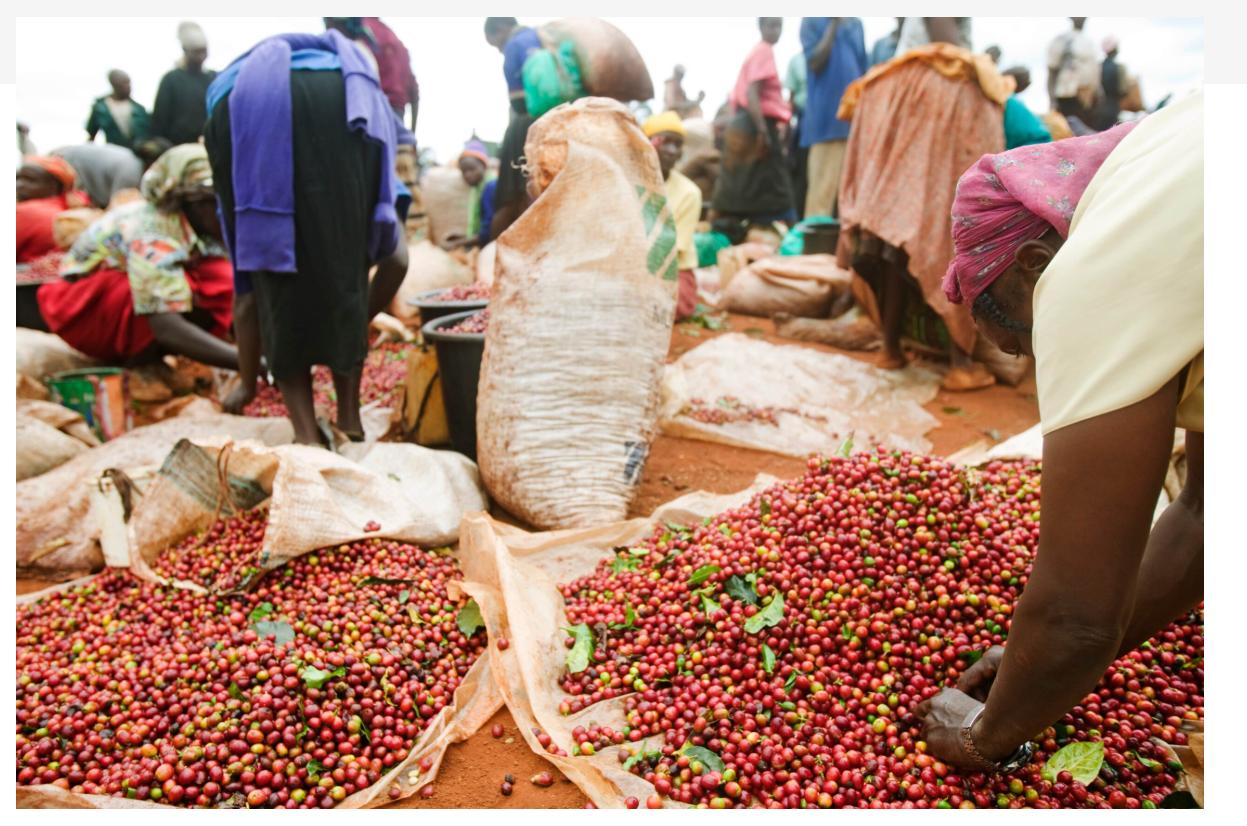
Kundi kubwa la watu wakiwa wanafanya shughuli ya kuchambua matunda yatokanayo na miti ya mikahawa wakiipangilia katika magunia tayari kwa ajili ya kuuzwa.